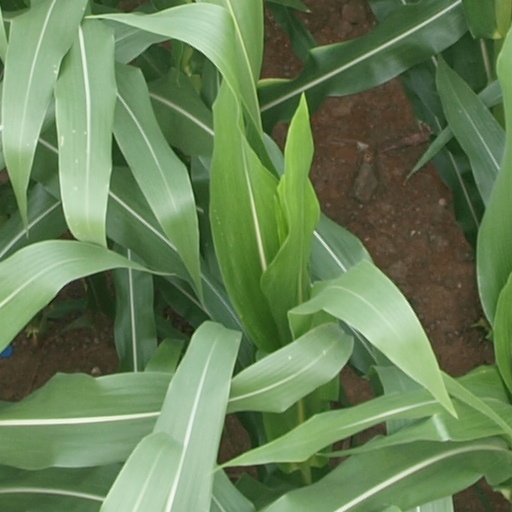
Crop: maize; corn